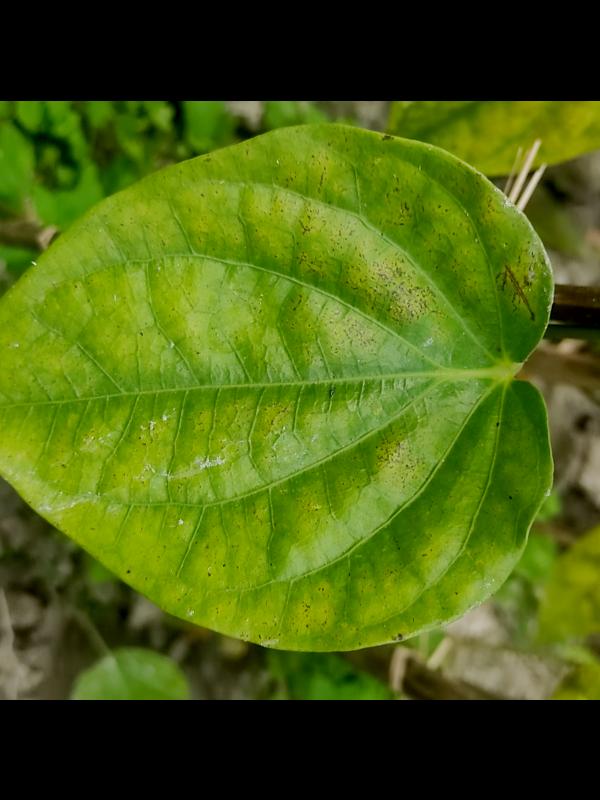
Label: Healthy_Leaf